Quadruple and quintuple innovation helix framework

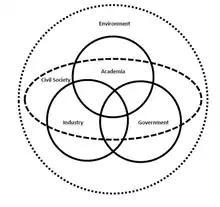
Figure 2: Five Helices of the Quintuple Helix

The main constituent element of the helical system is knowledge, which, through a circulation between societal subsystems, changes to innovation and know-how in a society (knowledge society) and for the economy (knowledge economy). The quintuple helix visualizes the collective interaction and exchange of this knowledge in a state by means of five subsystems (helices): (1) education system, (2) economic system, (3) natural environment, (4) media-based and culture-based public (also ‘civil society’), (5) and the political system. Each of the five helices has an asset at its disposal, with a societal and scientific relevance, i.e., human capital, economic capital, natural capital, social capital and capital of information capital, and political capital and legal capital, respectively.